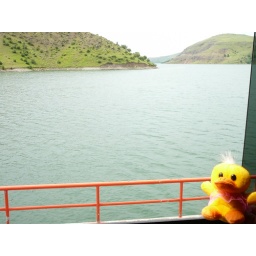
Gazing out over the water, a little bird landed on the window sill - meet Georgina!